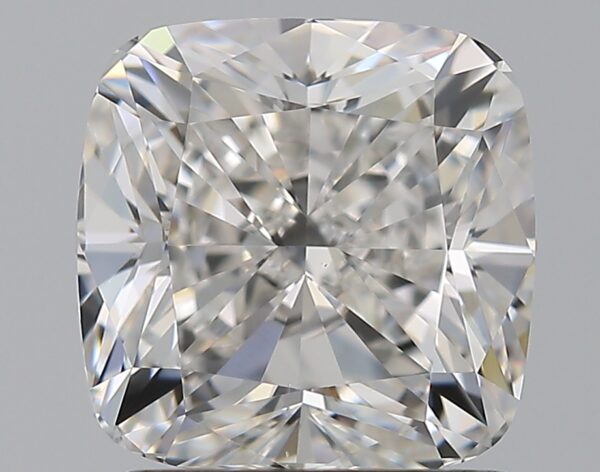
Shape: cushion
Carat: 2
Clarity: VS1
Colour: G
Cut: GD
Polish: EX
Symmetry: VG
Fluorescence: N
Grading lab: GIA
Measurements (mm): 6.94 x 6.92 x 4.86